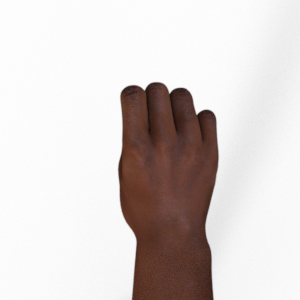
Label: rock